Southern hyliota

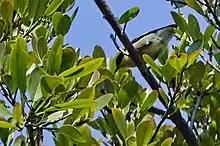
Southern Hyliota

It is found in Angola, Cameroon, Democratic Republic of the Congo, Kenya, Malawi, Mozambique, South Africa, Tanzania, Uganda, Zambia, and Zimbabwe.